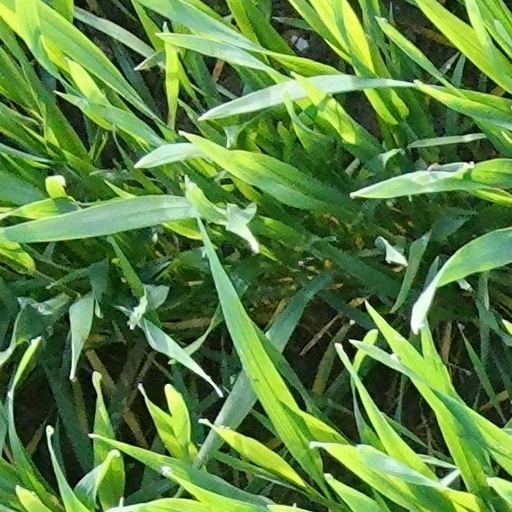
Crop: wheat